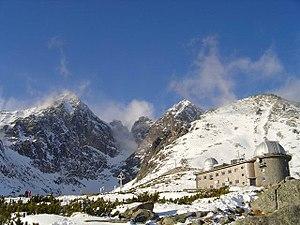
Le Lomnický štít est, avec ses 2 632 mètres d'altitude, le troisième plus haut sommet de la Slovaquie, de la chaîne des Tatras et de toutes les Carpates mais fut jusqu'au XIXᵉ siècle considéré comme le plus haut.